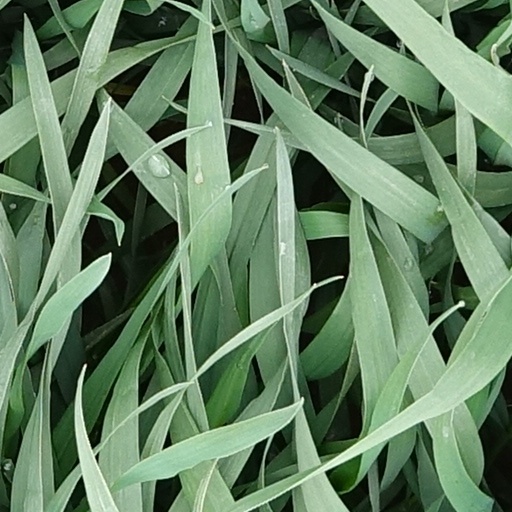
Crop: wheat